Madeleine Dior

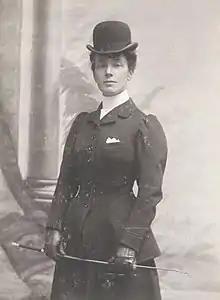

Marie Madeleine Juliette Martin (1879–1931) was the wife of the industrialist Maurice Dior, known for her English-style garden at her villa Les Rhumbs in Granville, Manche, France. She was also the mother of the grand couturier Christian Dior and the French Resistance member Catherine Dior.